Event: Ecuador Earthquake
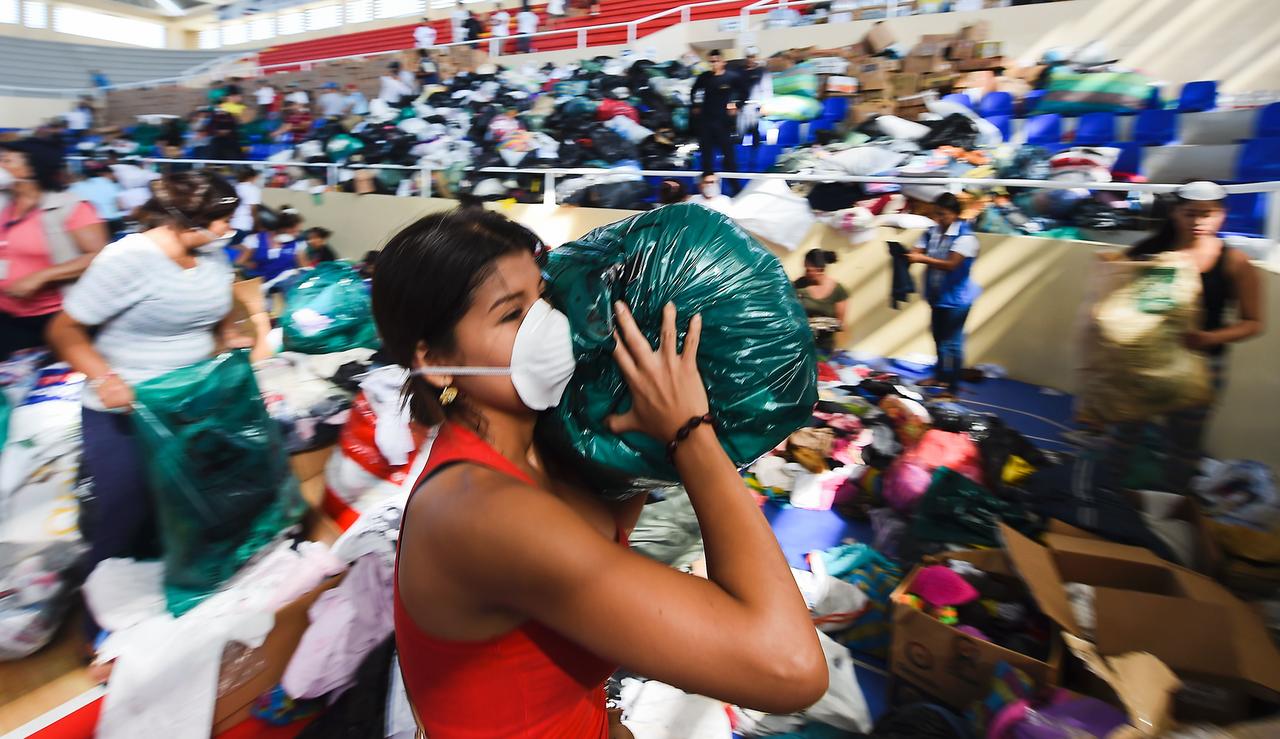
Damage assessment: no_damage